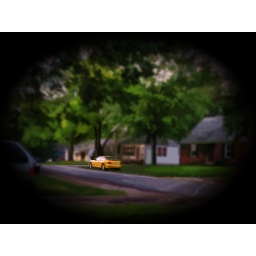
In the afternoon a yellow car is seen parked on Victor in Champaign, IL. Nothing happens.